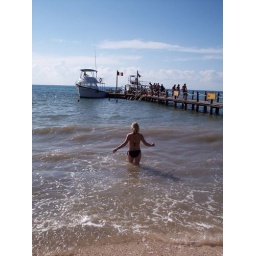
In Iberostar's beach water. There are tons of fish under that pier